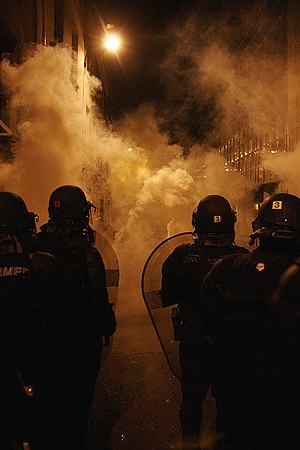
Tåregas / Anvendelse i Danmark
Fransk politi benytter tåregas i urobekæmpelse.
Tåregas er et magtmiddel, der bruges overalt i verdenen af myndigheder ved civile uroligheder samt til opløsning af demonstrationer. I Danmark anvender politiet CS-gas. Når mennesker udsættes for gassen skabes der en kraftig irritation i øjne og slimhinder, hvilket har den ønskelige effekt at folk flygter fra stedet. Tåregassen findes i form af spraydåse, patroner eller ampuller.